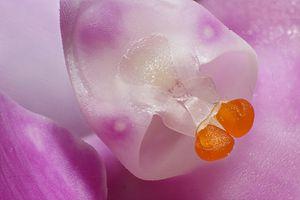
Chez les orchidées, la pollinie, nommée parfois masse pollinique, est un petit globule ou une espèce de massue contenant le pollen.